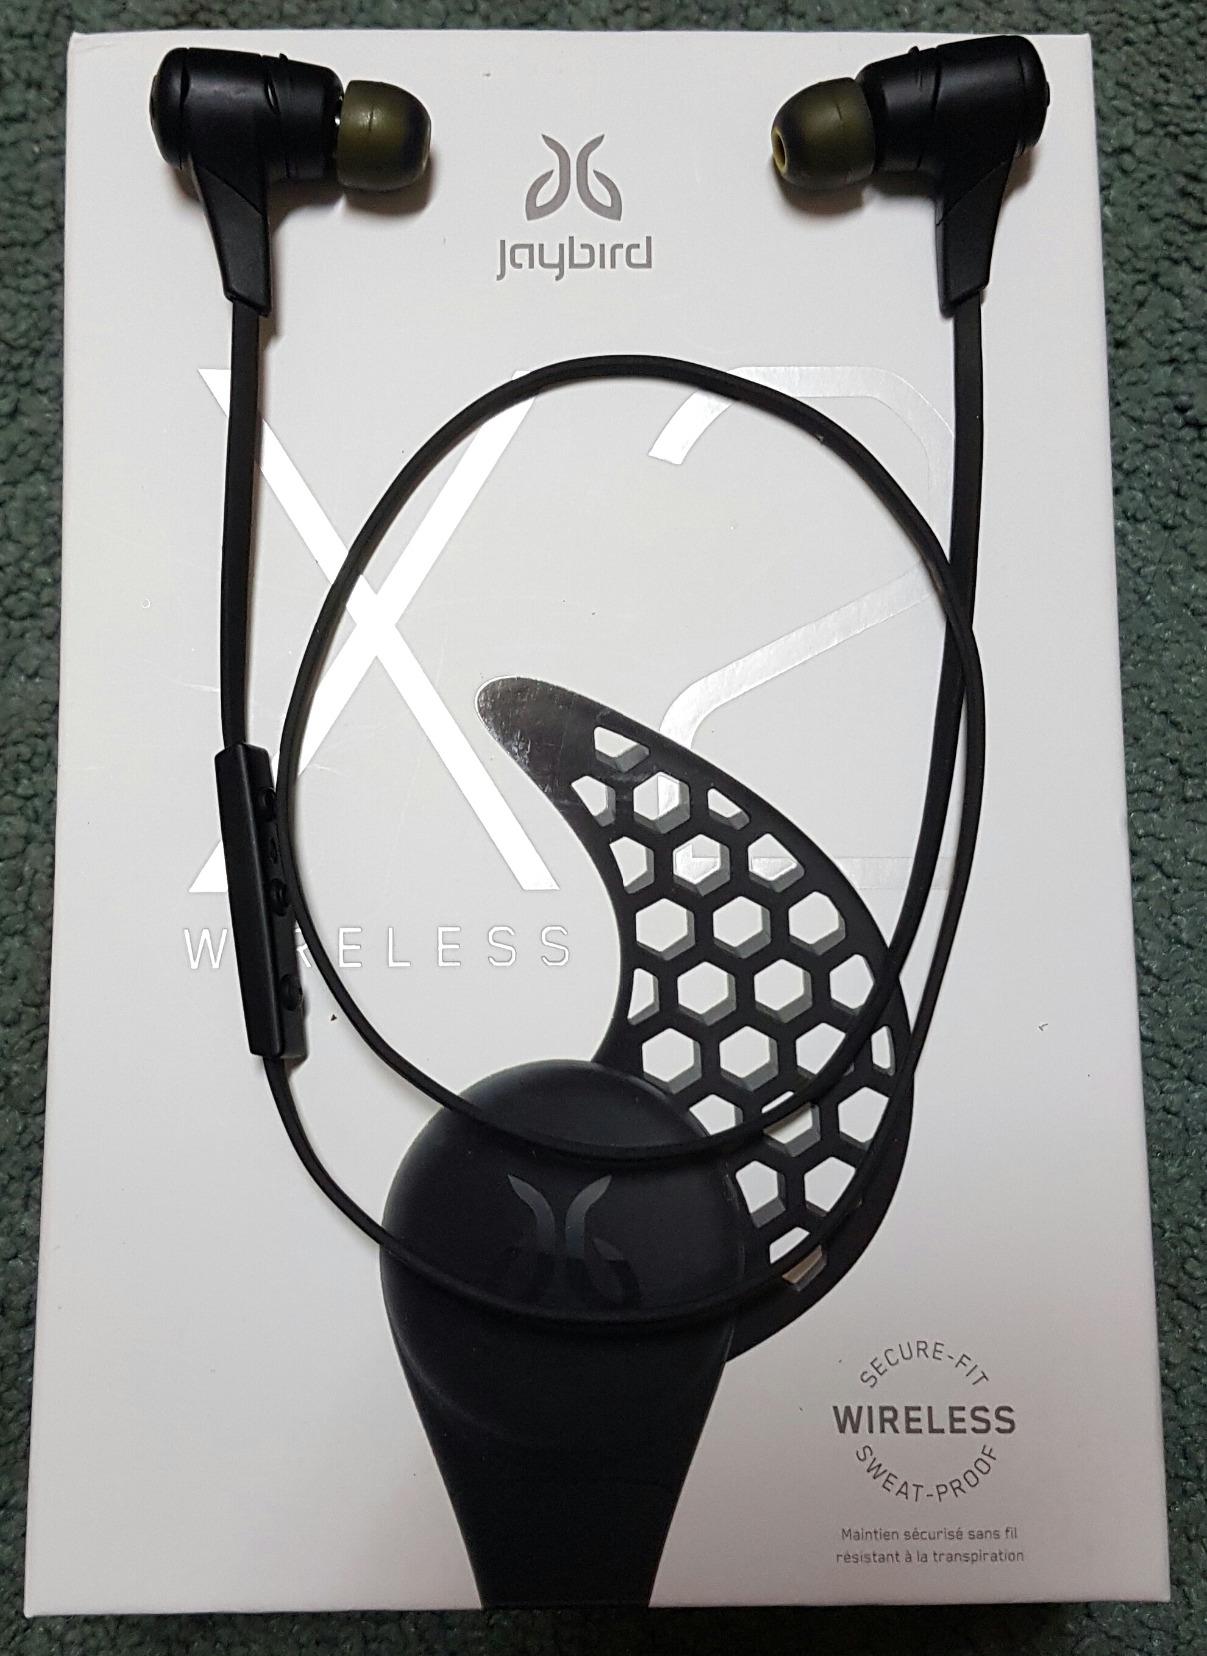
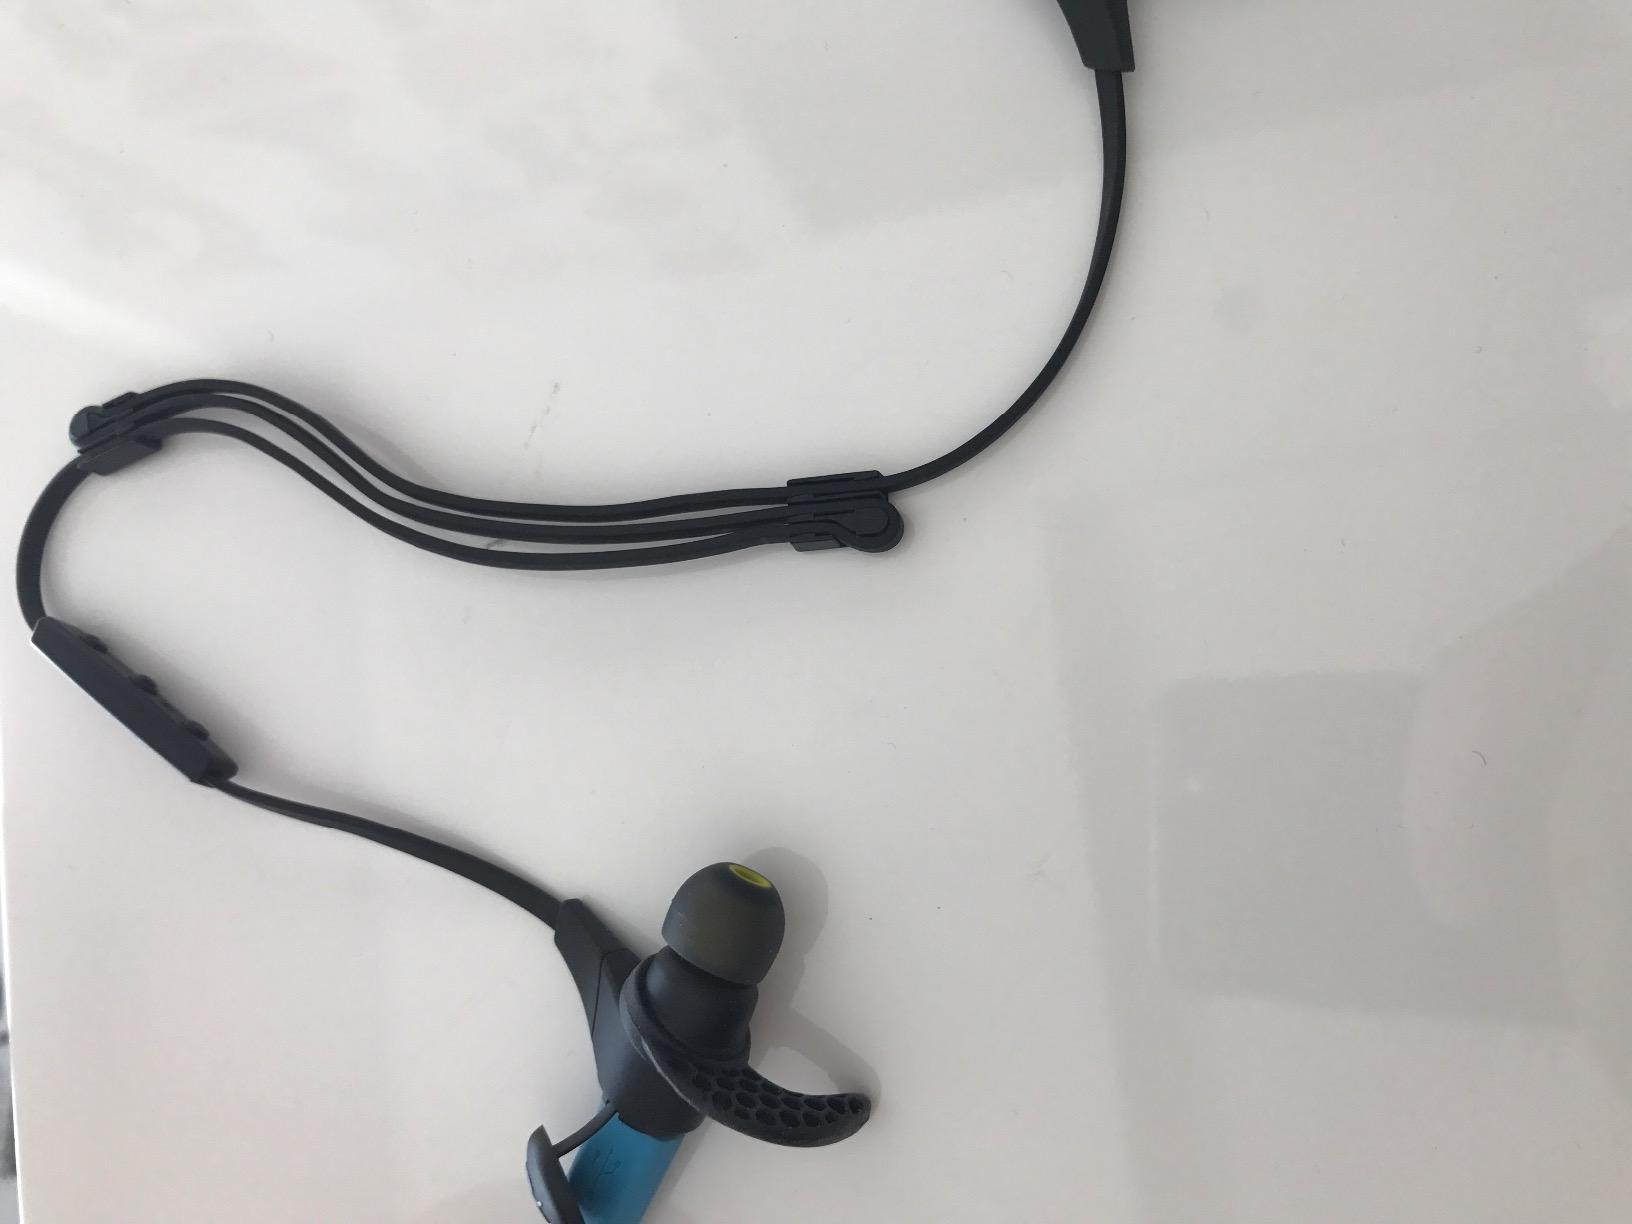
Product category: headphones
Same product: yes